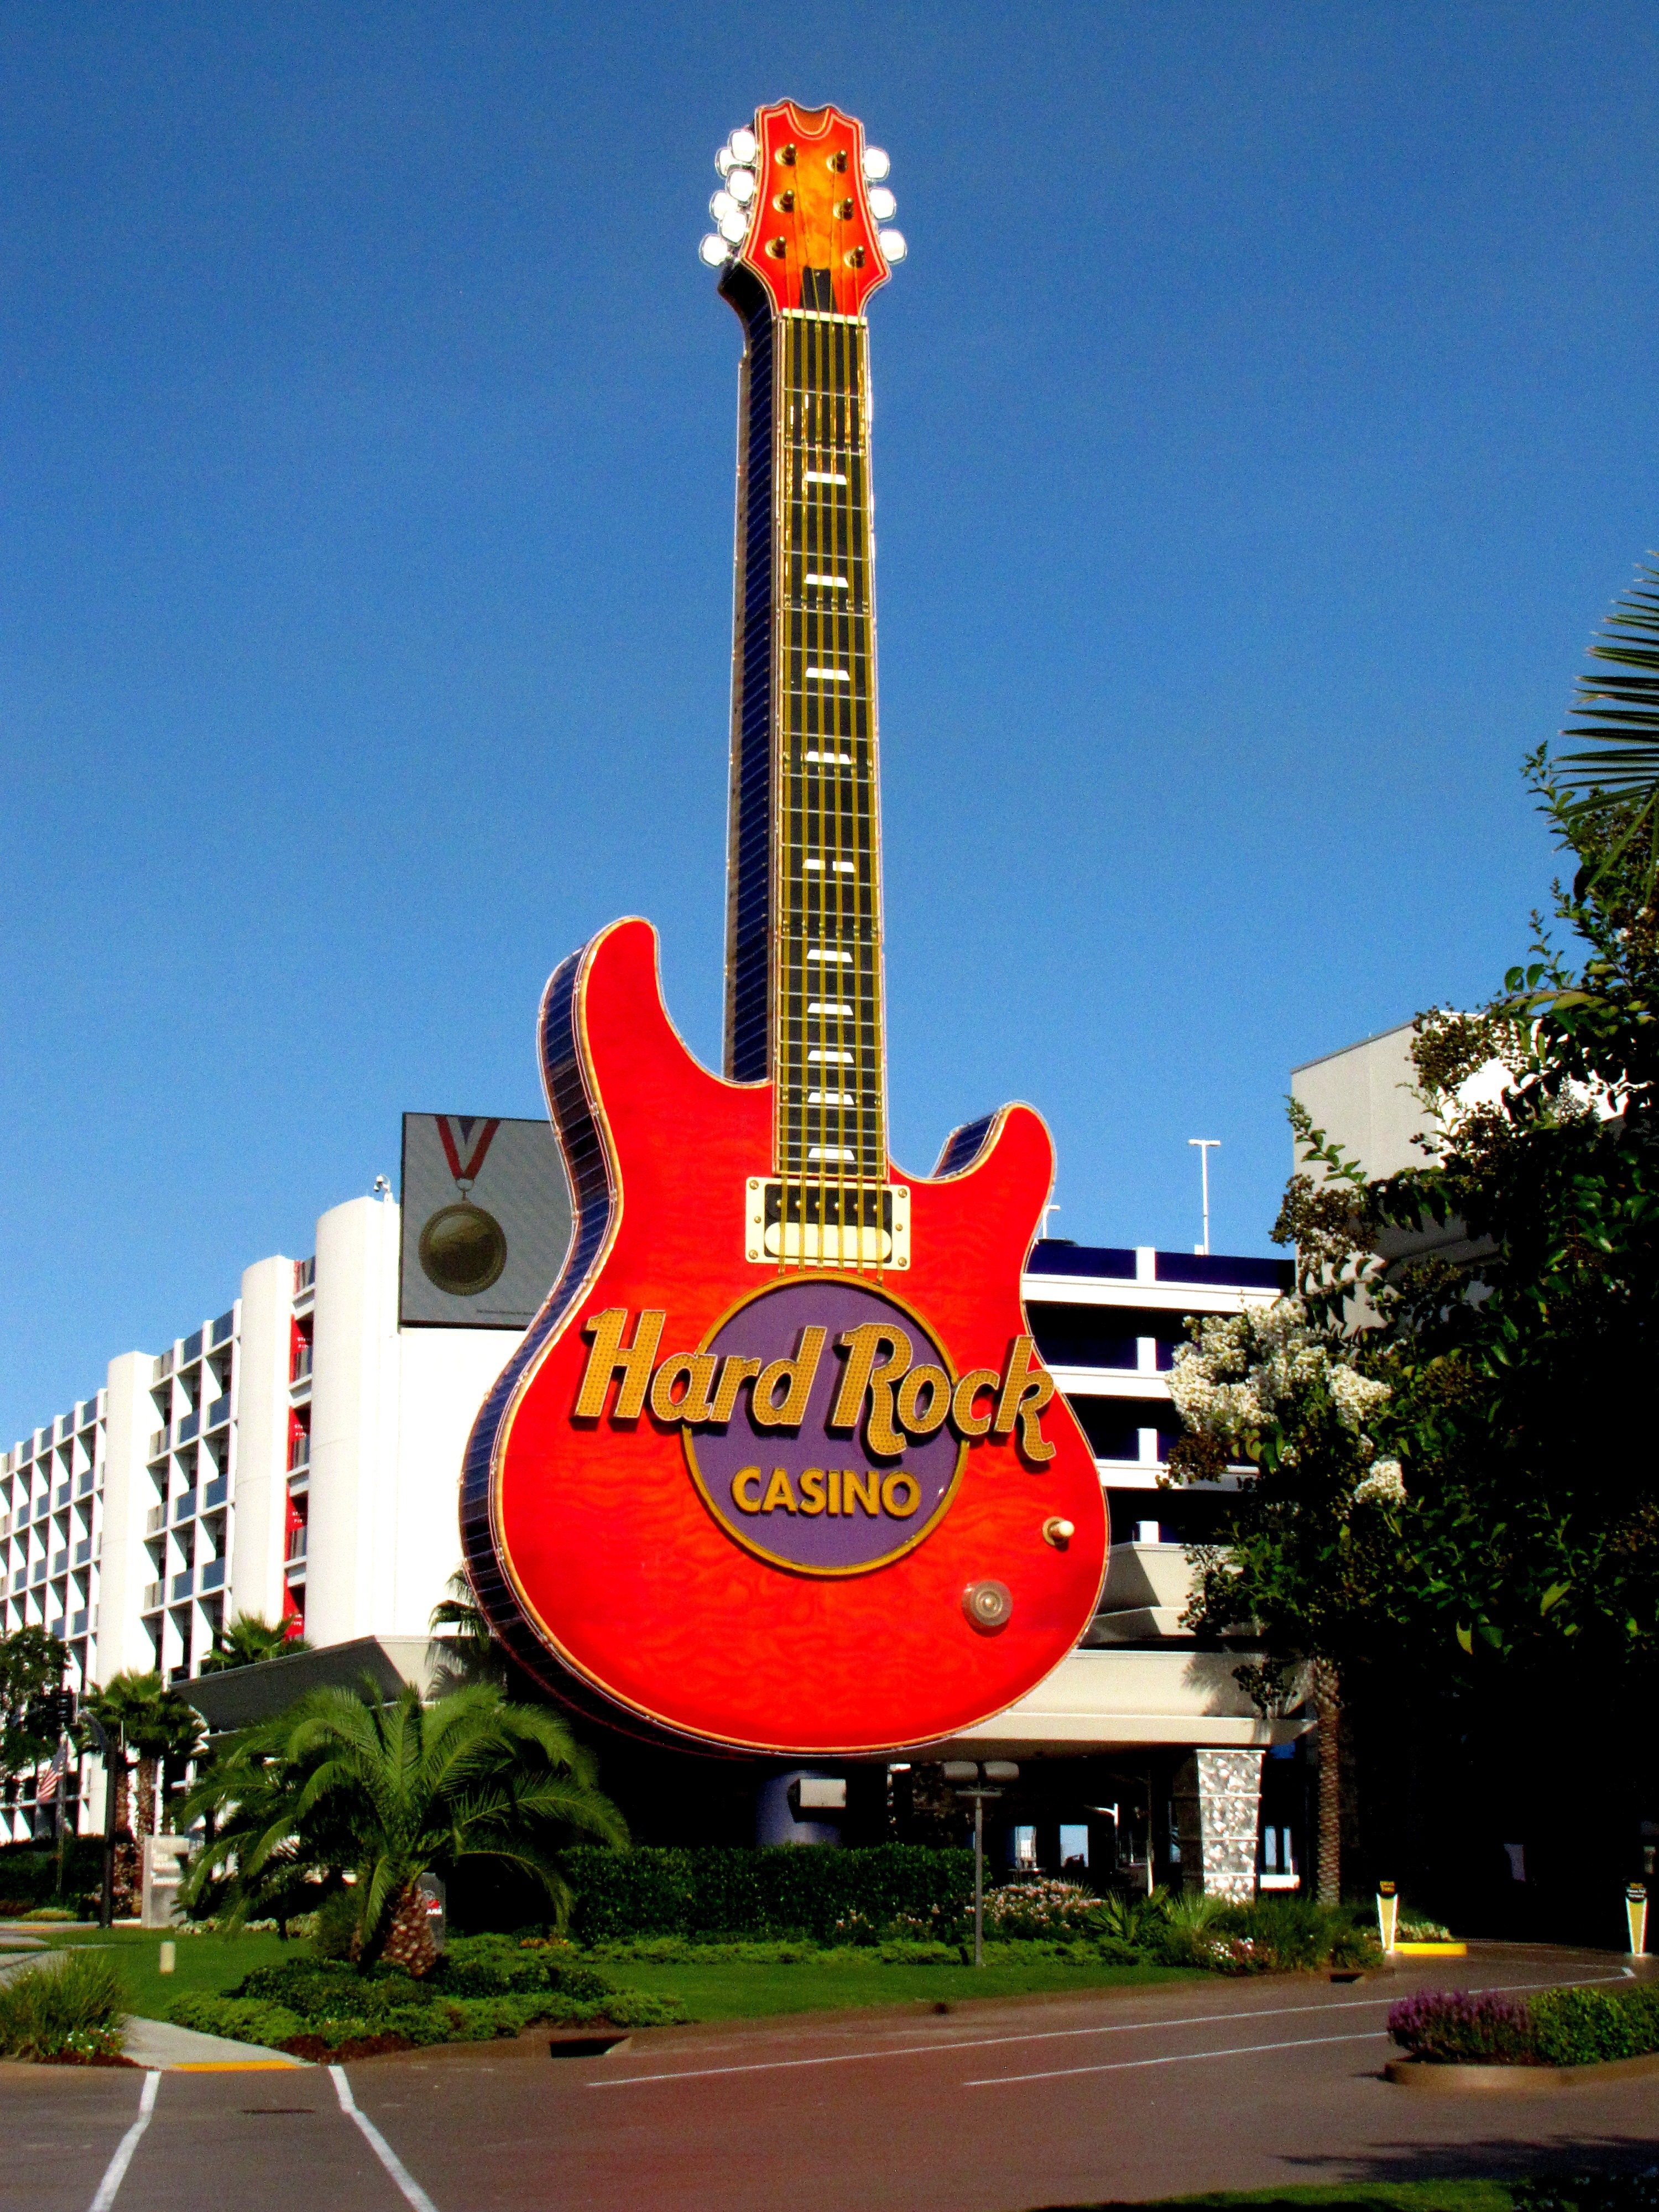
rock, guitar, building, advertising, red, amusement park, park, landmark, hard, casino, icon